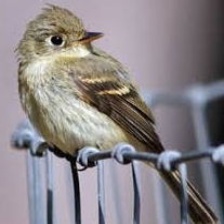
Species: NORTHERN BEARDLESS TYRANNULET
Scientific name: CAMPTOSTOMA IMBERBE